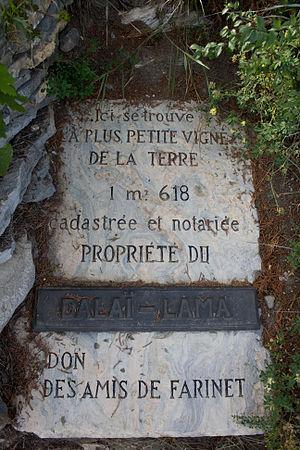
Vigne à Farinet, canton du Valais, Suisse Ici se trouve la plus petite vigne de la terre cadastrée et notariée propriété du Dalai-Lama Don des amis de Farinet
La vigne à Farinet est la plus petite vigne cadastrée du monde, nommée d'après Joseph-Samuel Farinet, contrebandier et faux-monnayeur des États de Savoie, parfois appelé le Robin des Bois suisse. Située à Saillon, dans le canton du Valais, en Suisse, ses 3 ceps produisent quelques décilitres de moût, qu’on assemble à une bonne cuvée offerte par l’un ou l’autre propriétaire-encaveur afin de produire 1 000 bouteilles numérotées, vendues au profit d’une œuvre en faveur de l’enfance déshéritée. Avec trois ceps pour une superficie de 1,618 m², la vigne à Farinet est la plus petite vigne cadastrée du monde.